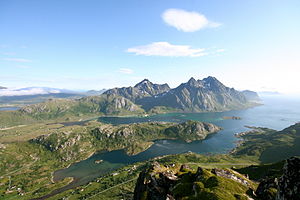
Steinsfjorden (Vestvågøy)
Steinsfjorden med pollene. Himmeltindan midt i billedet
Steinsfjorden med pollene. Himmeltindan midt i billedet
Steinsfjorden, også skrevet Steinfjorden, er en fjord på nordvestsiden af Vestvågøya i Lofoten i Nordland fylke i Norge. Den går i østlig retning fra indløbet mellem Skolmneset i nord og Kostbergan i syd.